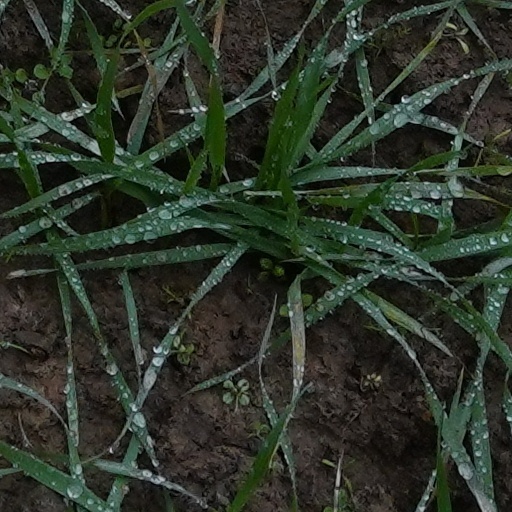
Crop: wheat